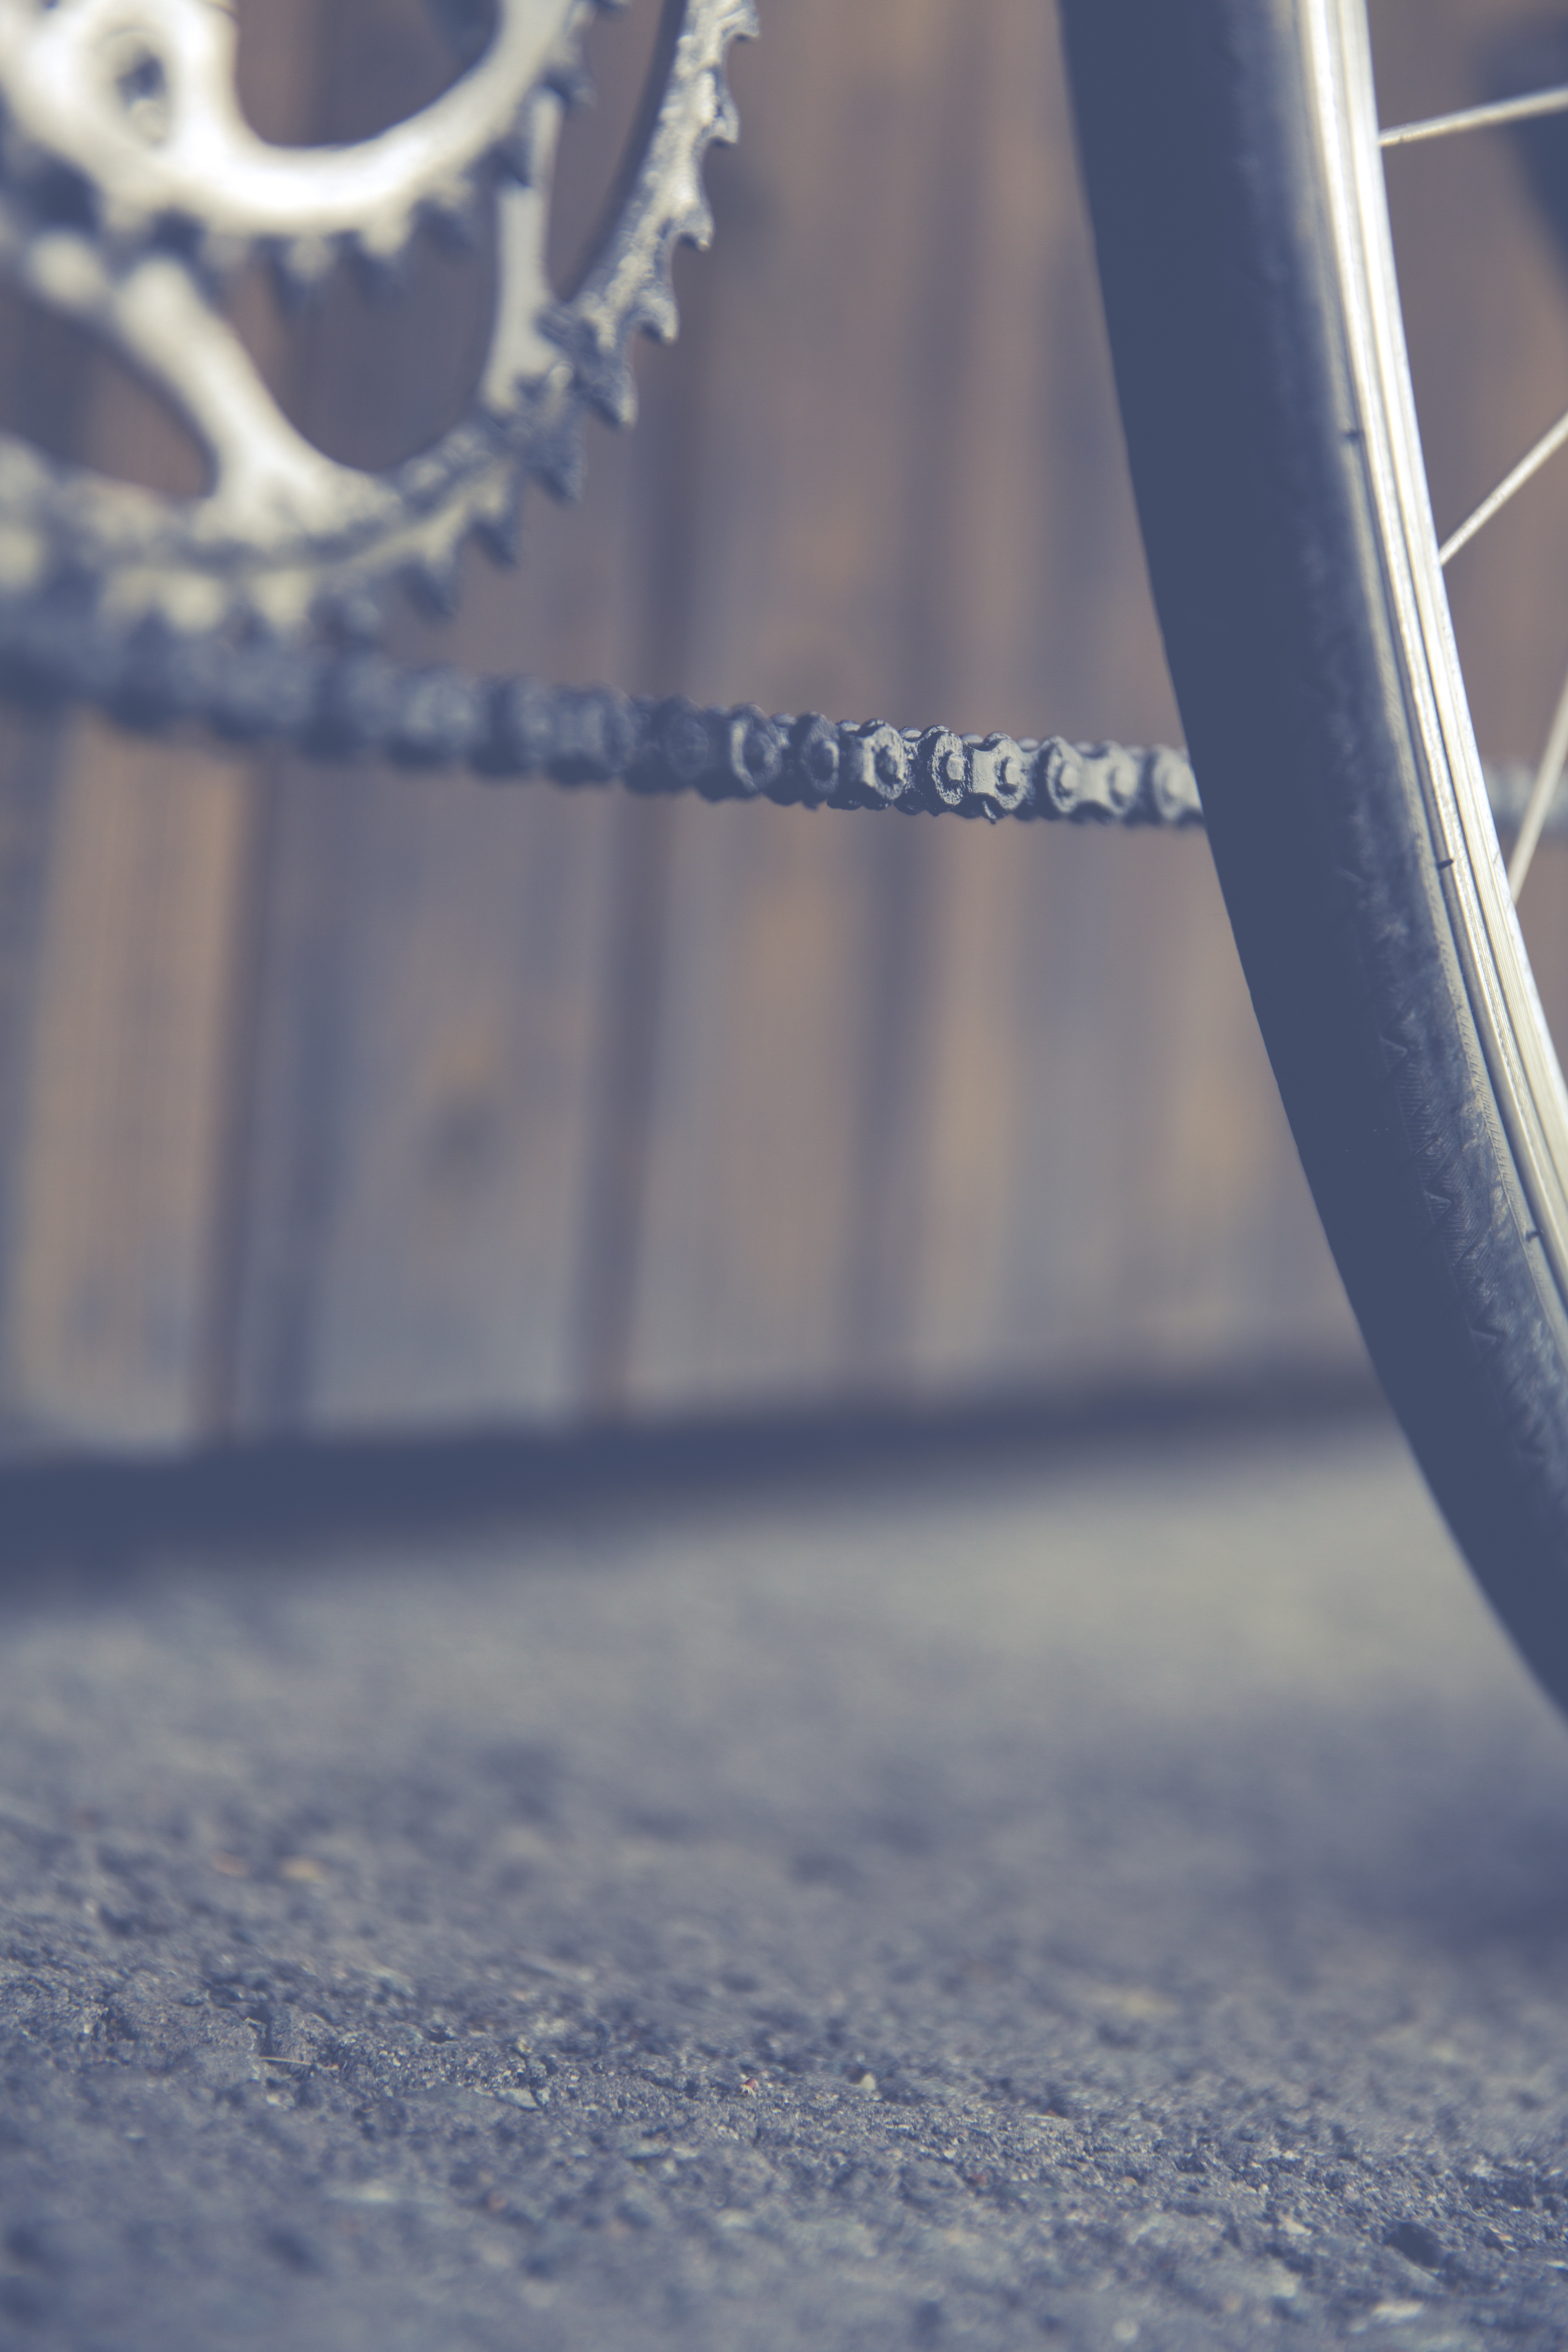
light, white, photography, vintage, wheel, retro, sunlight, chain, old, bike, urban, reflection, color, drive, blue, black, season, hipster, close up, cycling, fun, design, racing, photograph, style, 80, classic, shape, circuit, locomotion, trend, road bike, stylish, hip, macro photography, sport bike, chic, axis, steel frame, racing cyclists, pinion gear